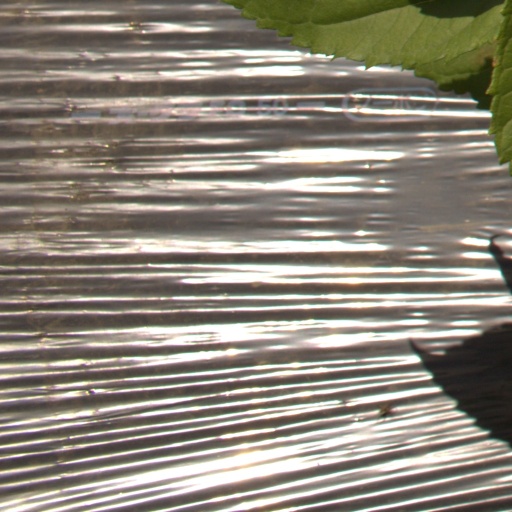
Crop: Jerusalem artichoke